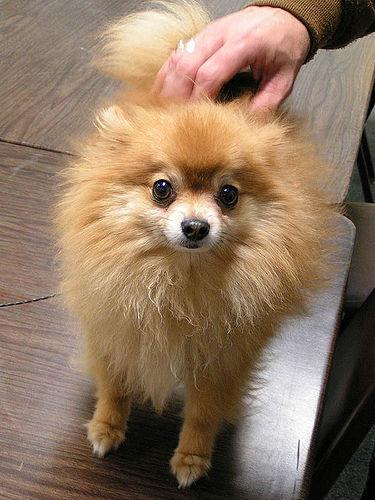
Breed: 1936-n000005-Pomeranian